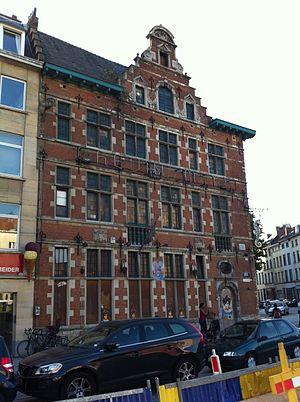
Cet article recense le patrimoine immobilier protégé à Bruxelles-ville. Le patrimoine immobilier protégé fait partie du patrimoine culturel en Belgique.